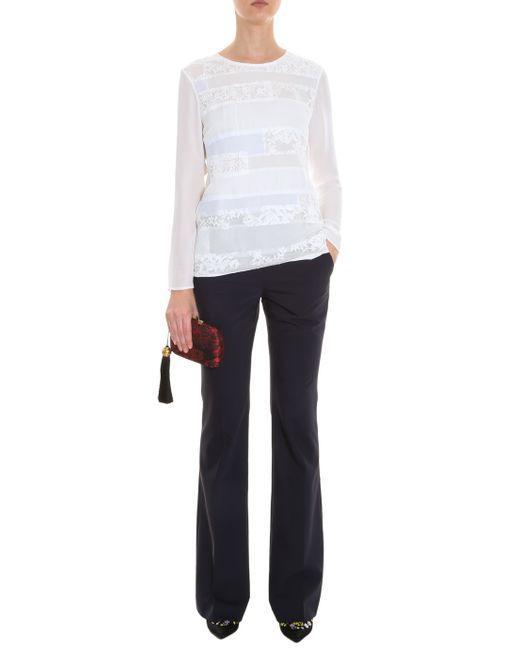
Weißes Chiffon-Langarmshirt mit Rundhalsausschnitt